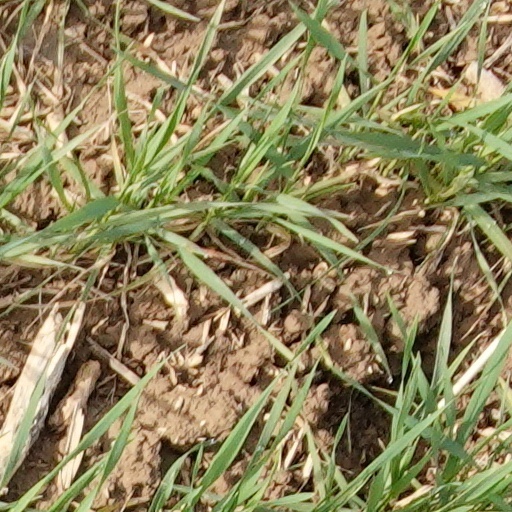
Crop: wheat